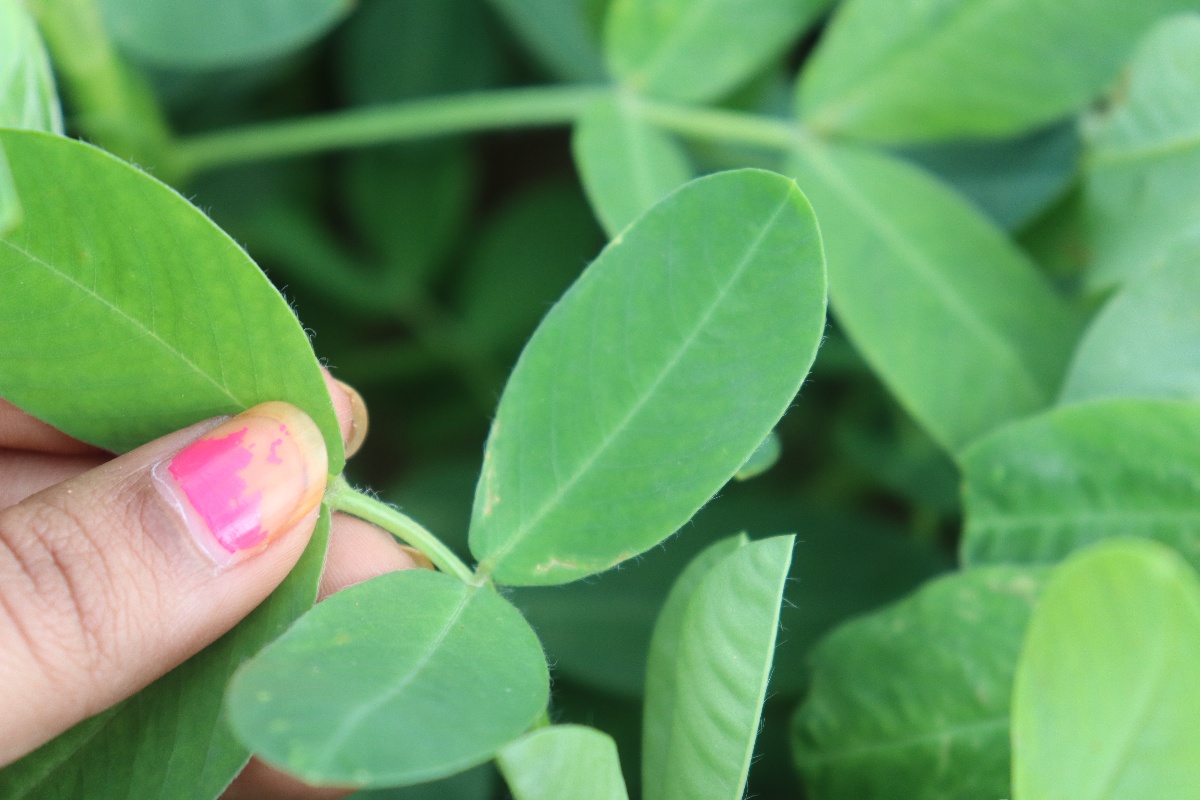
Label: healthy leaf